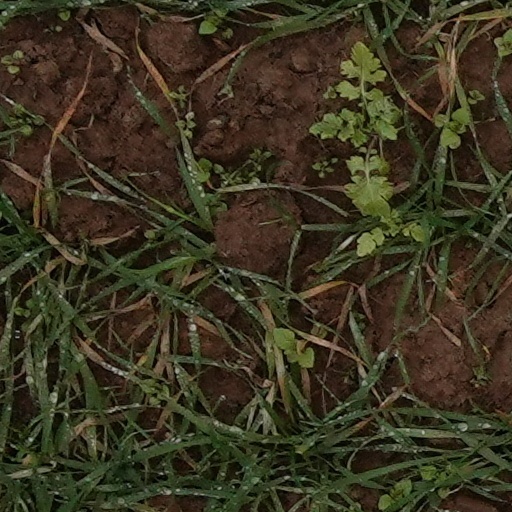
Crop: wheat